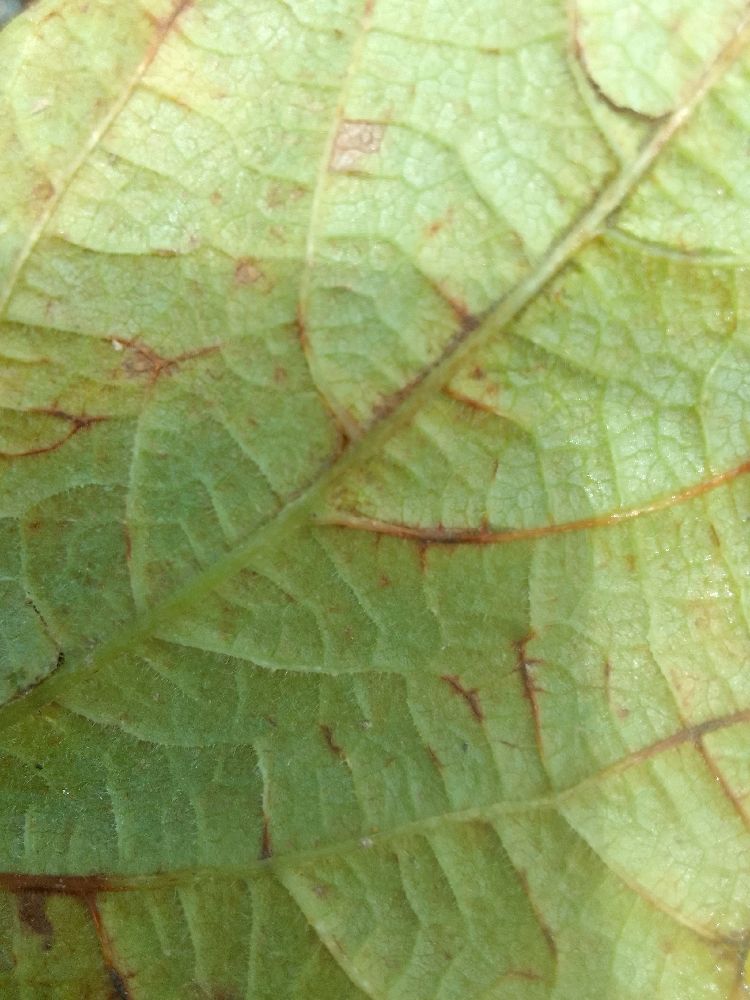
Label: anthracnose